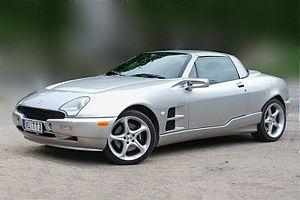
Stevens Thompson Tjaarda van Starkenberg dit Tom Tjaarda, né le 23 juillet 1934 à Détroit et mort le 1ᵉʳ juin 2017 à Turin, est un designer automobile américain d’origine néerlandaise.